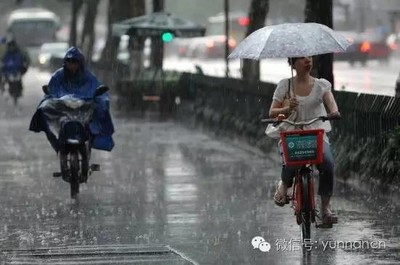
Weather: rain or strom